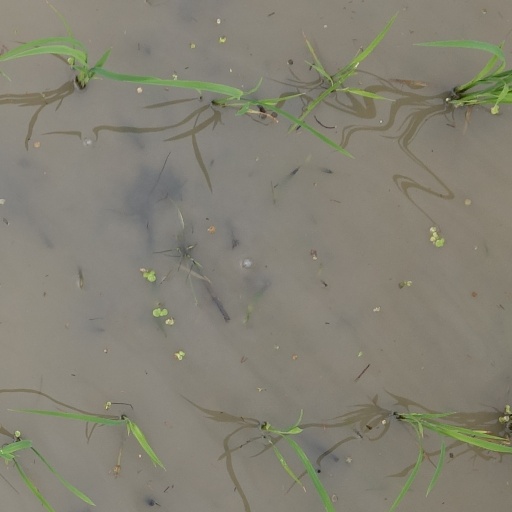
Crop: rice